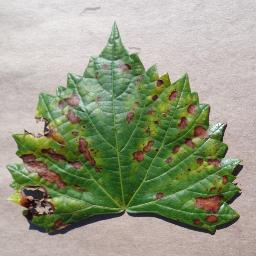
Label: Grape___Esca_(Black_Measles)